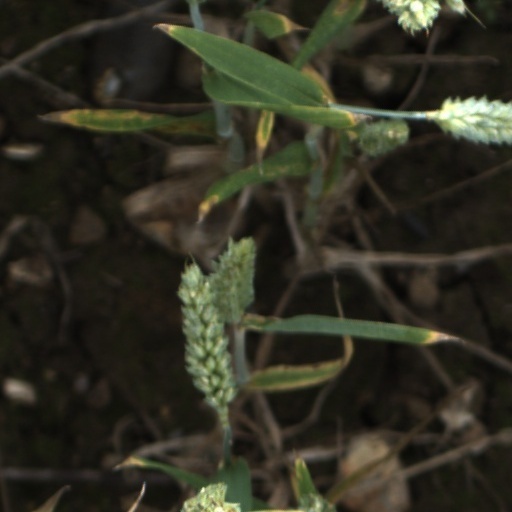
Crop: wheat